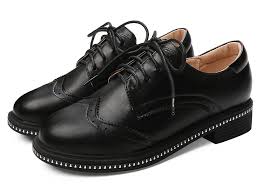
Label: Brogue